Articulated buses in the United Kingdom

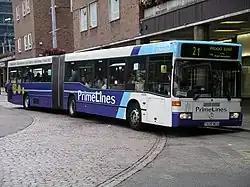
National Express Coventry Mercedes-Benz O405GN articulated bus in Coventry

In early 2000 Travel West Midlands (TWM) took delivery of 11 Mercedes-Benz O405 articulated buses for its route 67 between Castle Vale and Birmingham. In late 2003 Travel Coventry bought 10 articulated Mercedes-Benz Citaro vehicles for Primeline routes in Coventry; the earlier O405s joined the Citaros in Coventry, although one was scrapped after a depot fire. To replace the previous articulated vehicles on route 67 NXWM purchased eleven Scania OmniCitys branded for the route. The O405 vehicles were withdrawn from service in late 2011, and the last of the Citaros were withdrawn in March 2018.